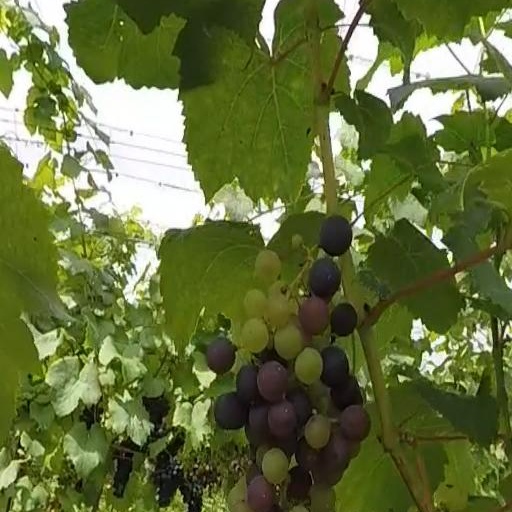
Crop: grape